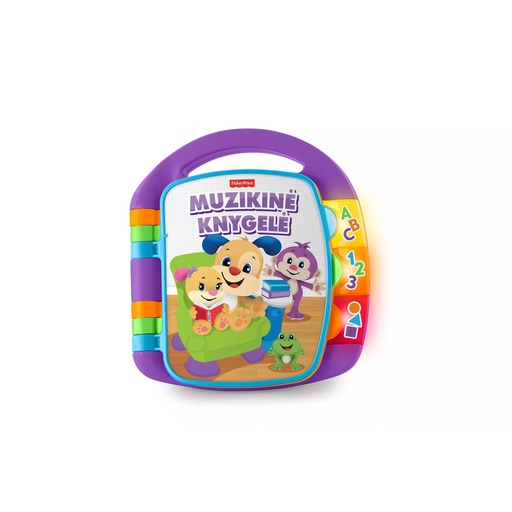
FISHER-PRICE muzikinė knygelė LT (lietuviškai įgarsinta) (DKK19)
Tai ypatinga „Fisher Price“ muzikinė knygelė, kurią ne tik galima skaityti, tačiau ir dainuoti daineles, bei mokytis kartu spalveles, skaičiukus, raideles, formas. „Juokis ir mokykis“ muzikinė knygelė taps puikia pramoga Jūsų mažyliui! Čia yra 6 linksmos dainelės, atliekamos lietuvių kalba, kurios papasakos vaikučiui, kas nupiešta kiekviename knygelės puslapyje.Knygelės šone yra 3 švytintys mygtukai su skirtingais mokomaisiais režimais: žodžių, skaičiukų bei formų. Verčiant kiekvieną puslapį pasigirsta vis nauja dainelė. Puslapiukus versti labai paprasta, nes kiekvienas jų turi po skirtuką, už kurio patogu paimti. Taip pat, yra ir patogi rankena, kad būtų patogu knygelę nešiotis su savimi. Ši mokomoji muzikinė knygelė ne tik išmokys Jūsų mažylį daugybės dalykų, tačiau ir privers plačiai nusišypsoti ir juoktis kartu! Vaikams nuo 6 mėn.
Brand: Mattel
Category: Toys & Games > Toys > Musical Toys > Musical Books